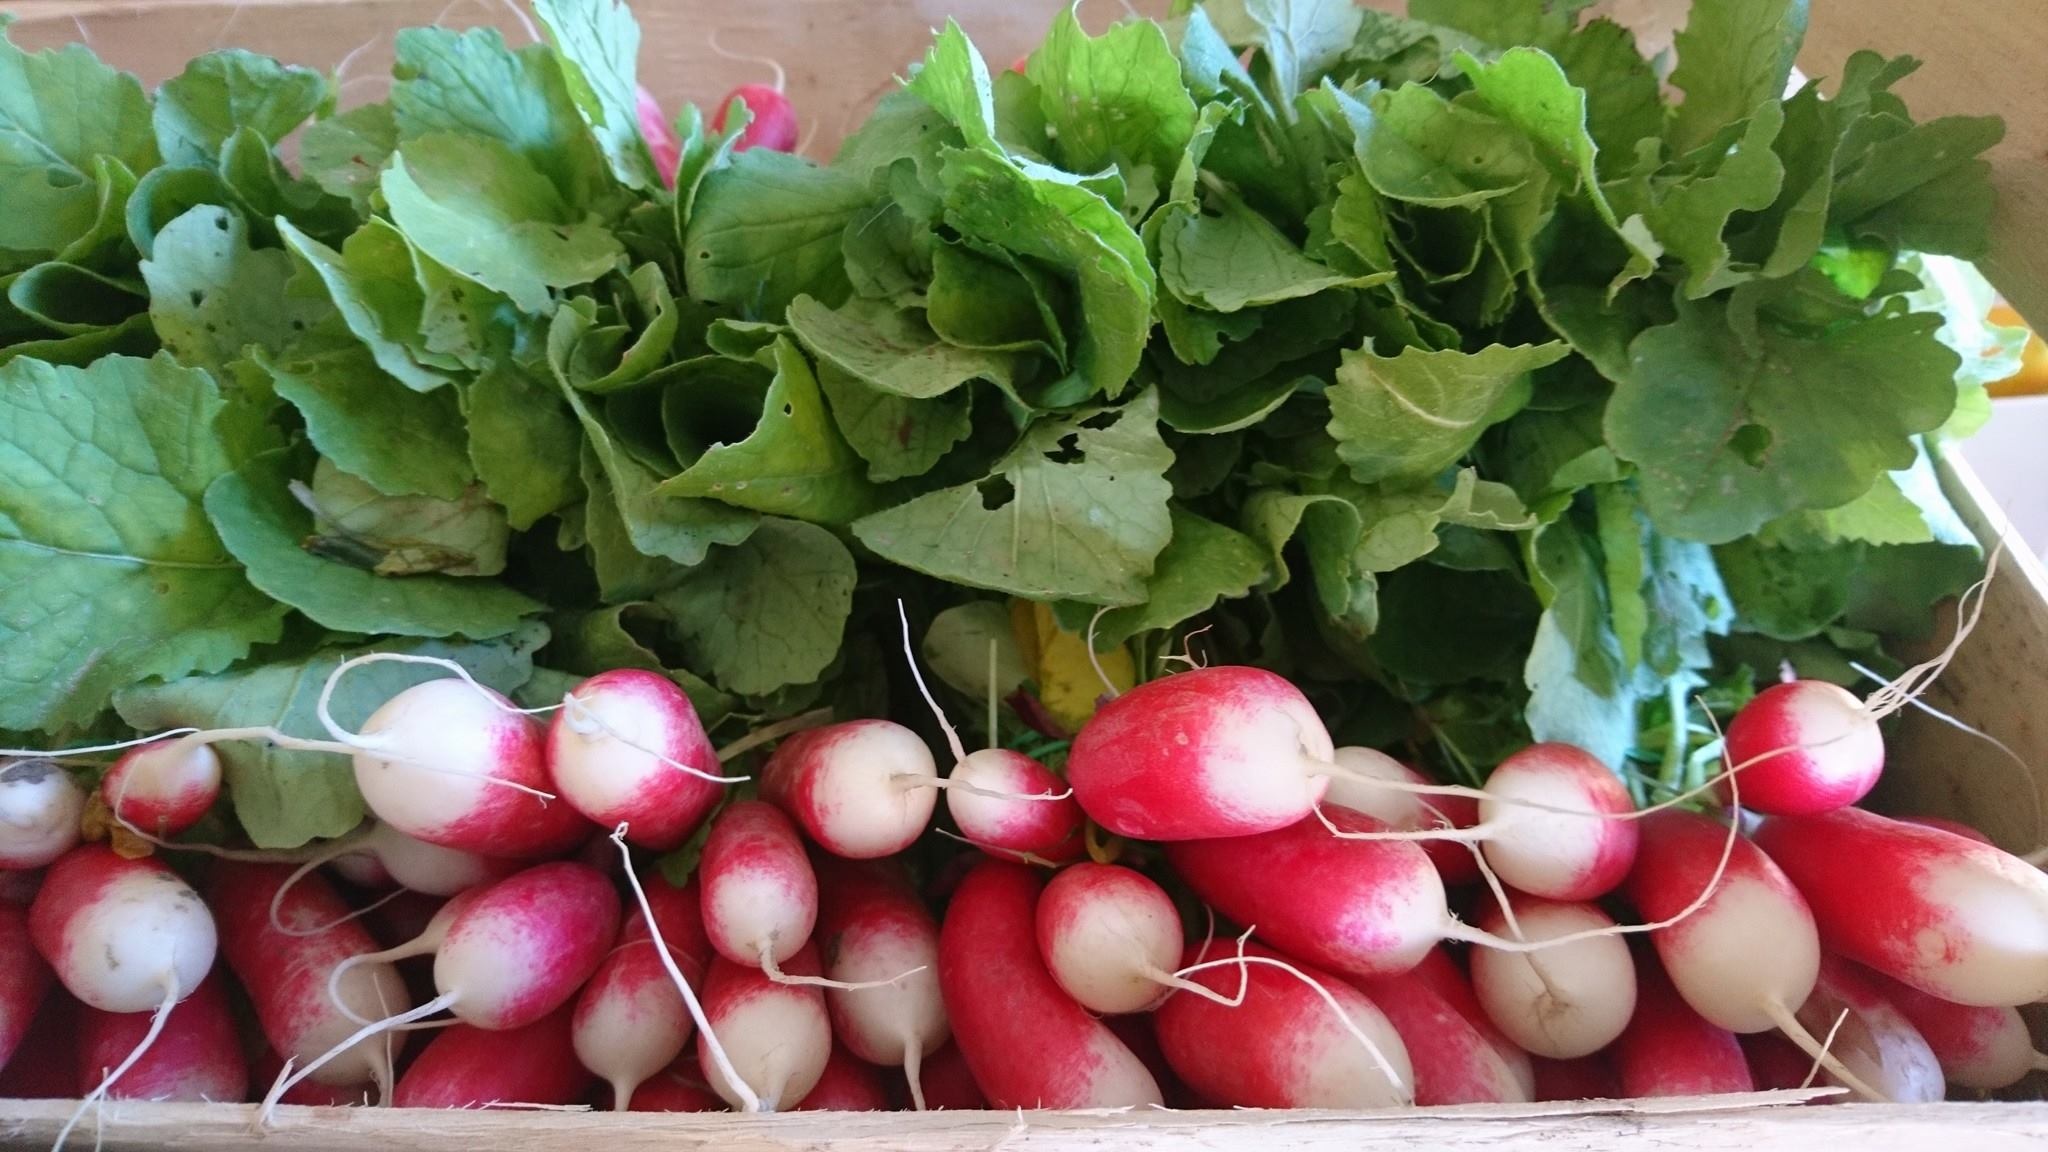
food, red, produce, vegetable, garden, radish, power, colors, vegetables, healthy food, vegetable garden, red radish, dietetic